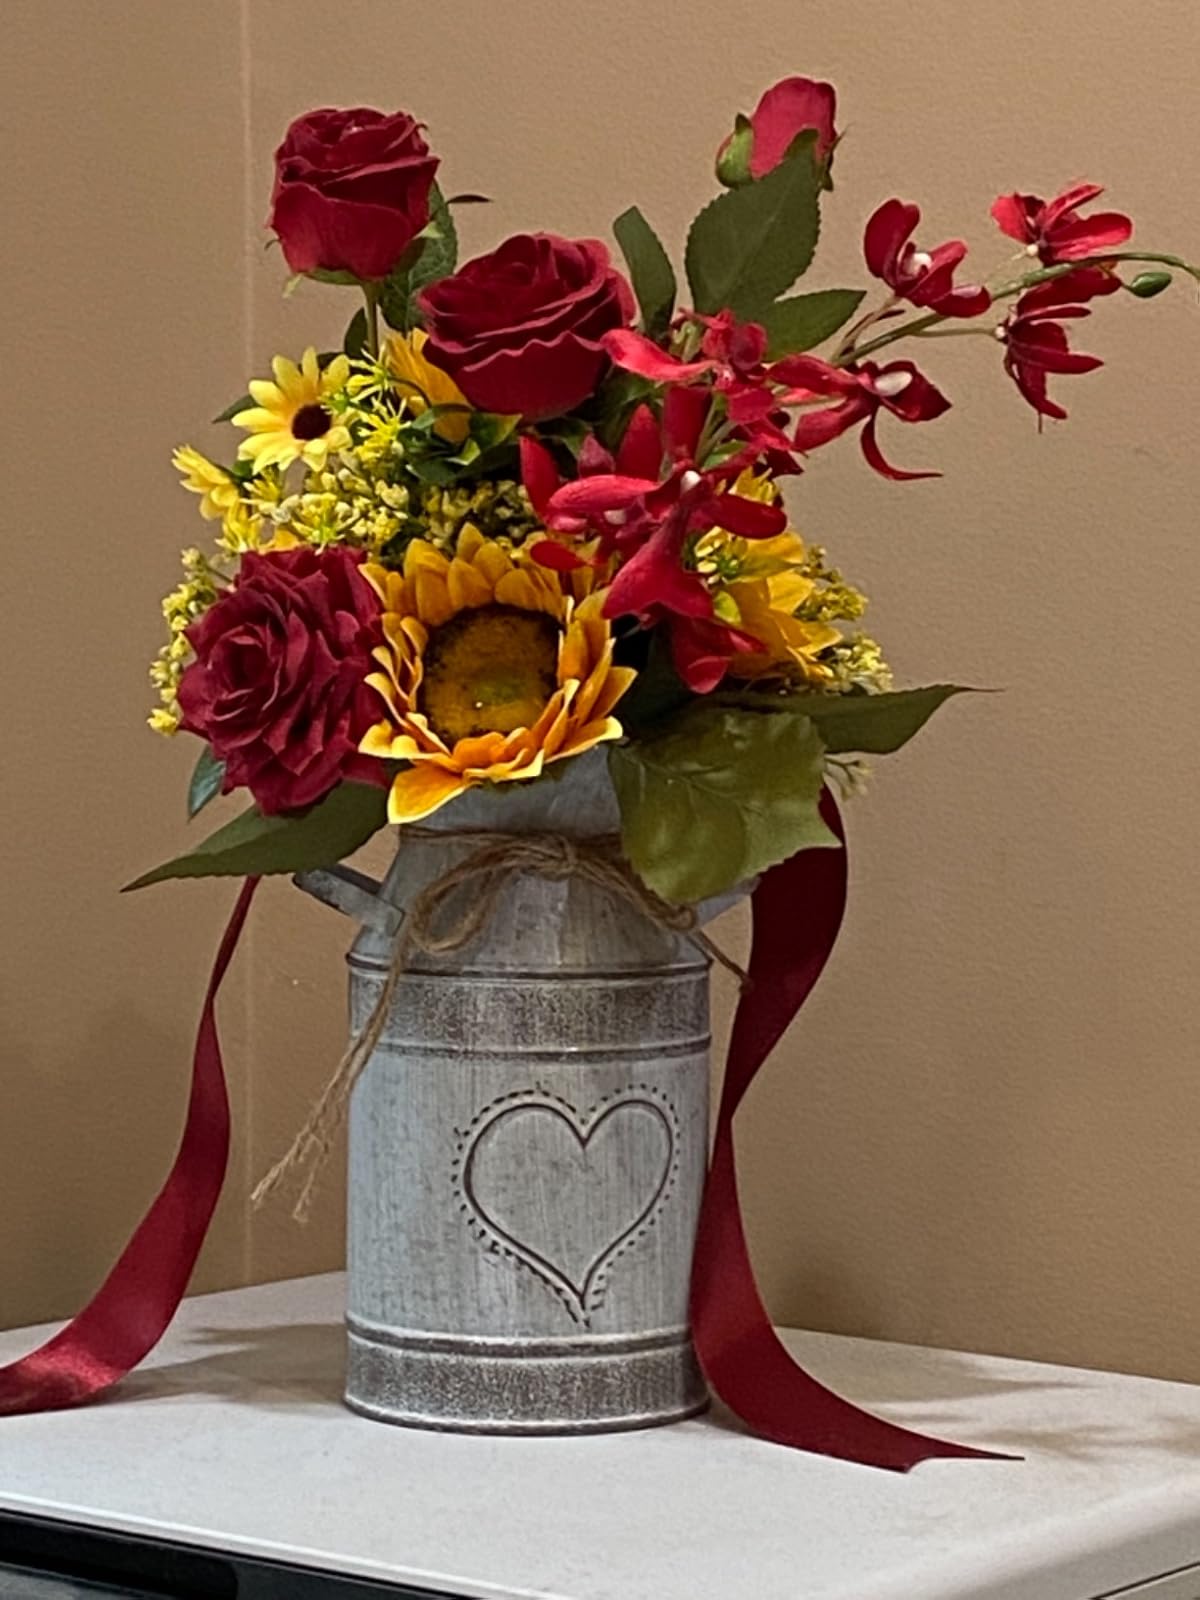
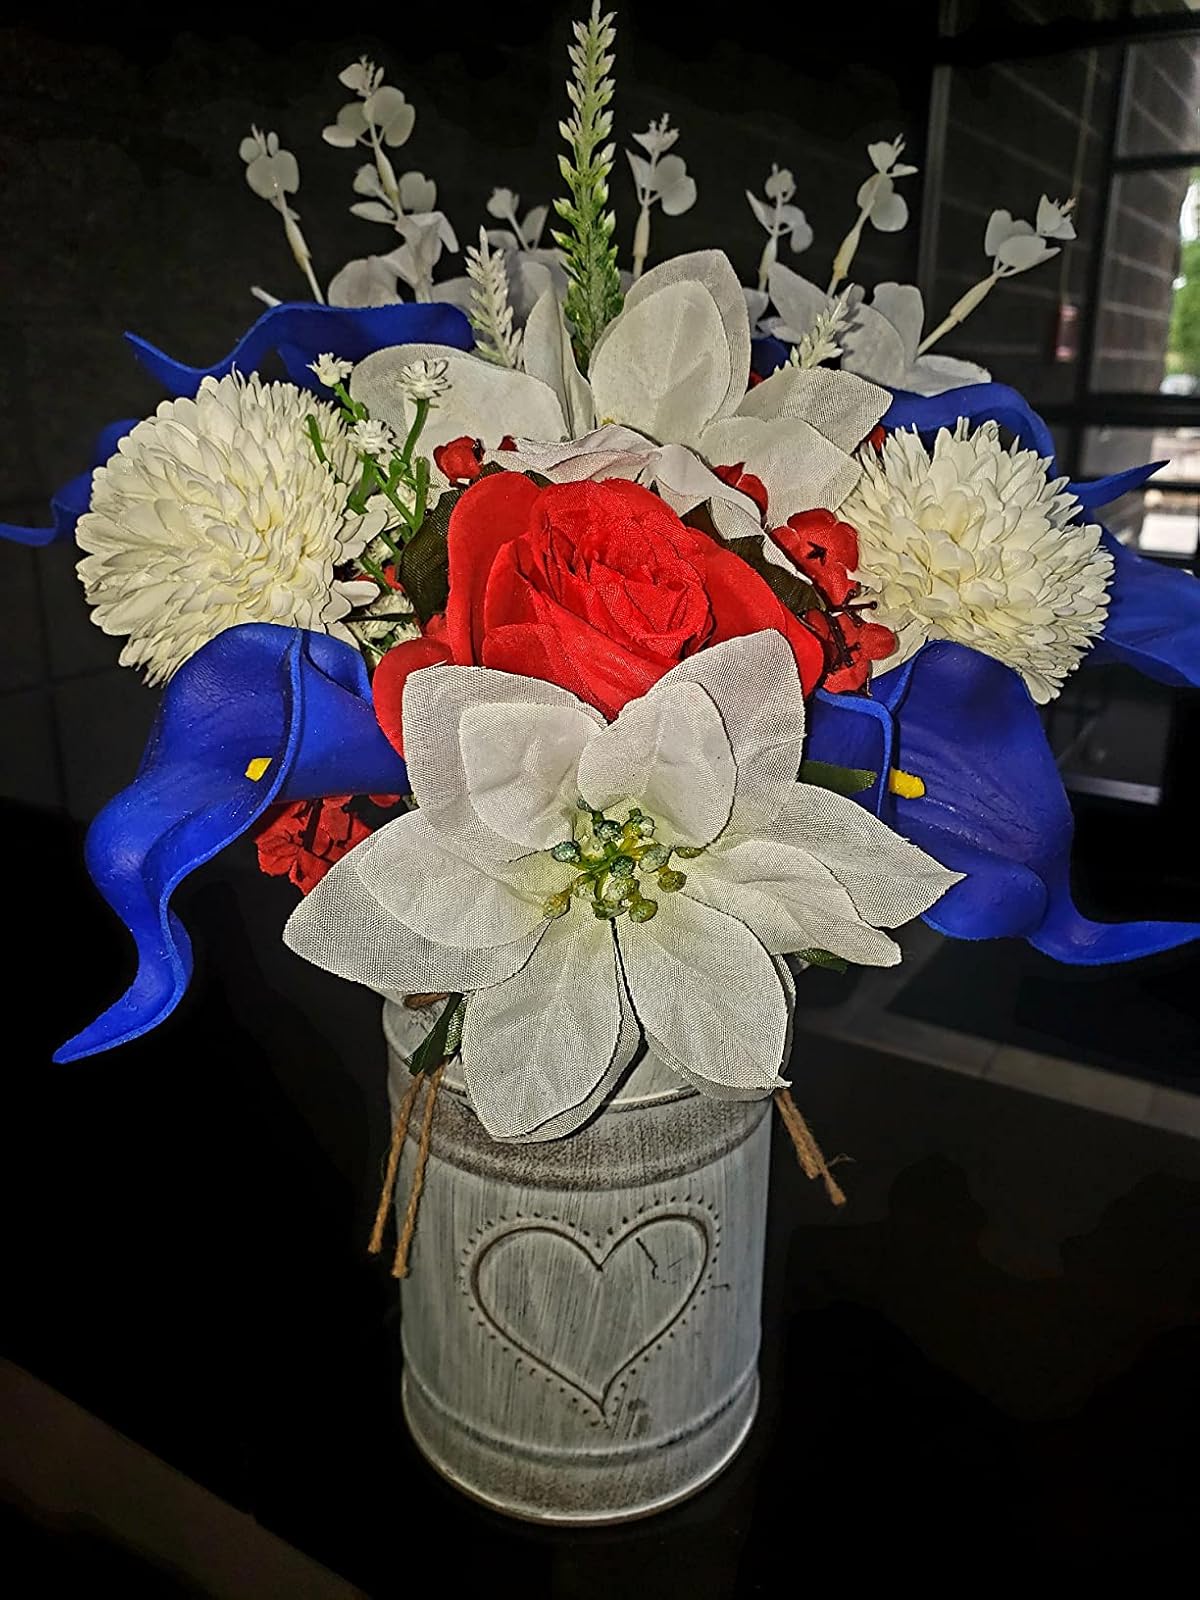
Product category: vase
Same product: yes